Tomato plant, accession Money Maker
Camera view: horizontal (90 deg, fisheye); turntable rotation: 210 degrees
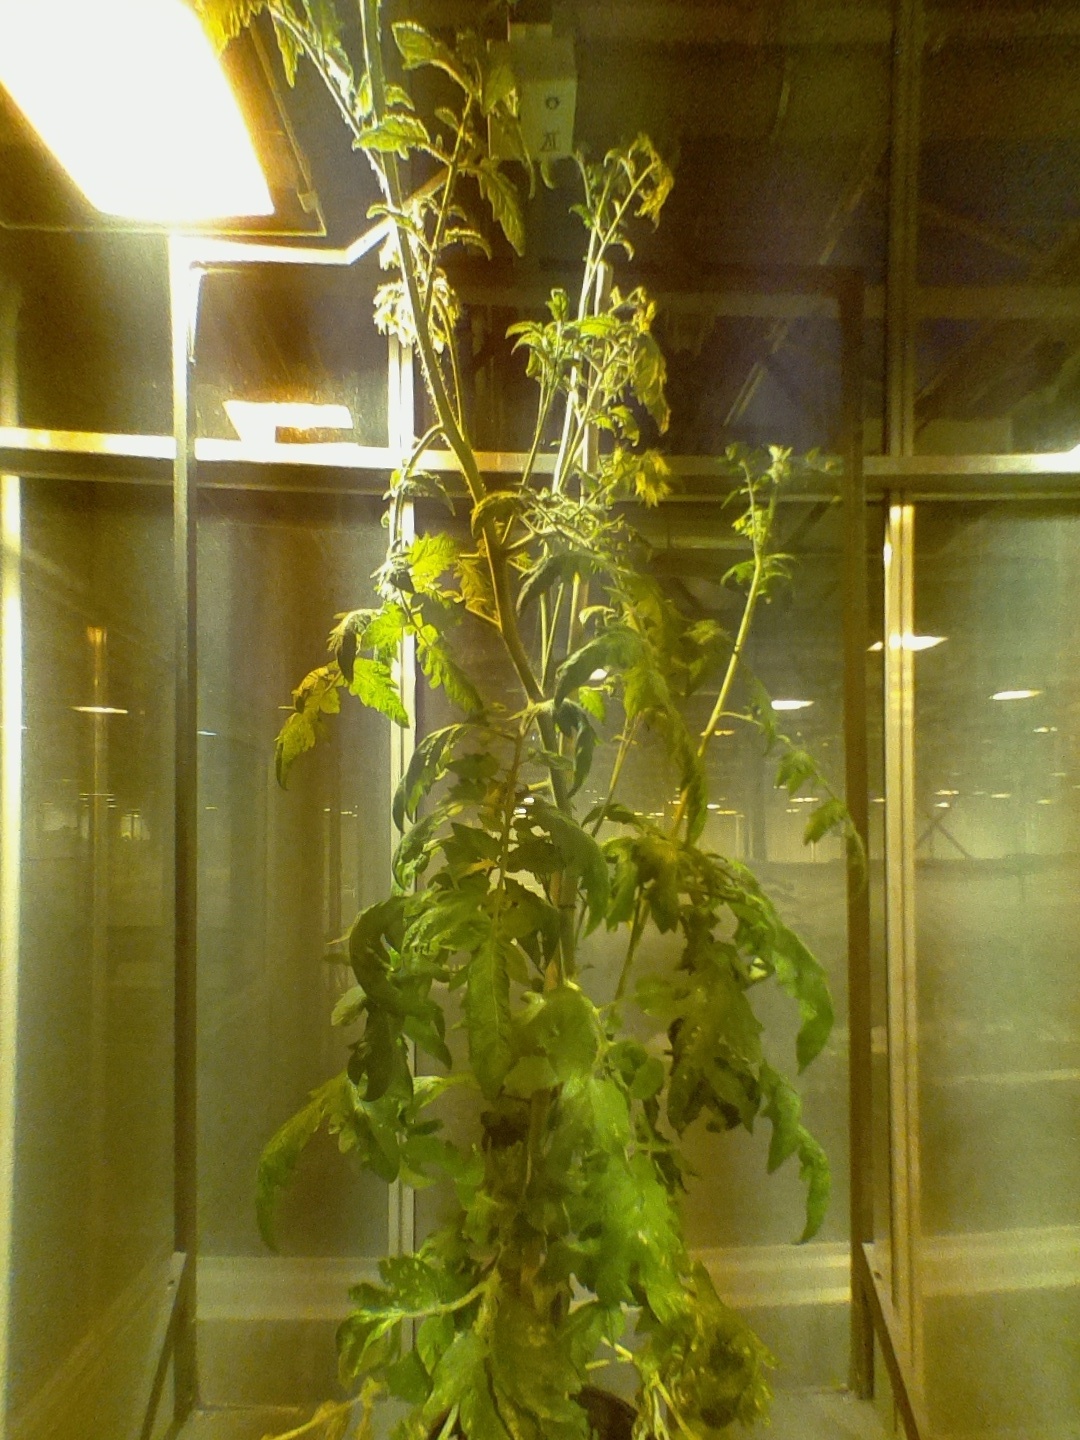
BBCH growth stage 72: 20%-30% of final fruit size